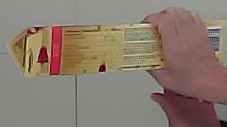
Product: toblerone_white